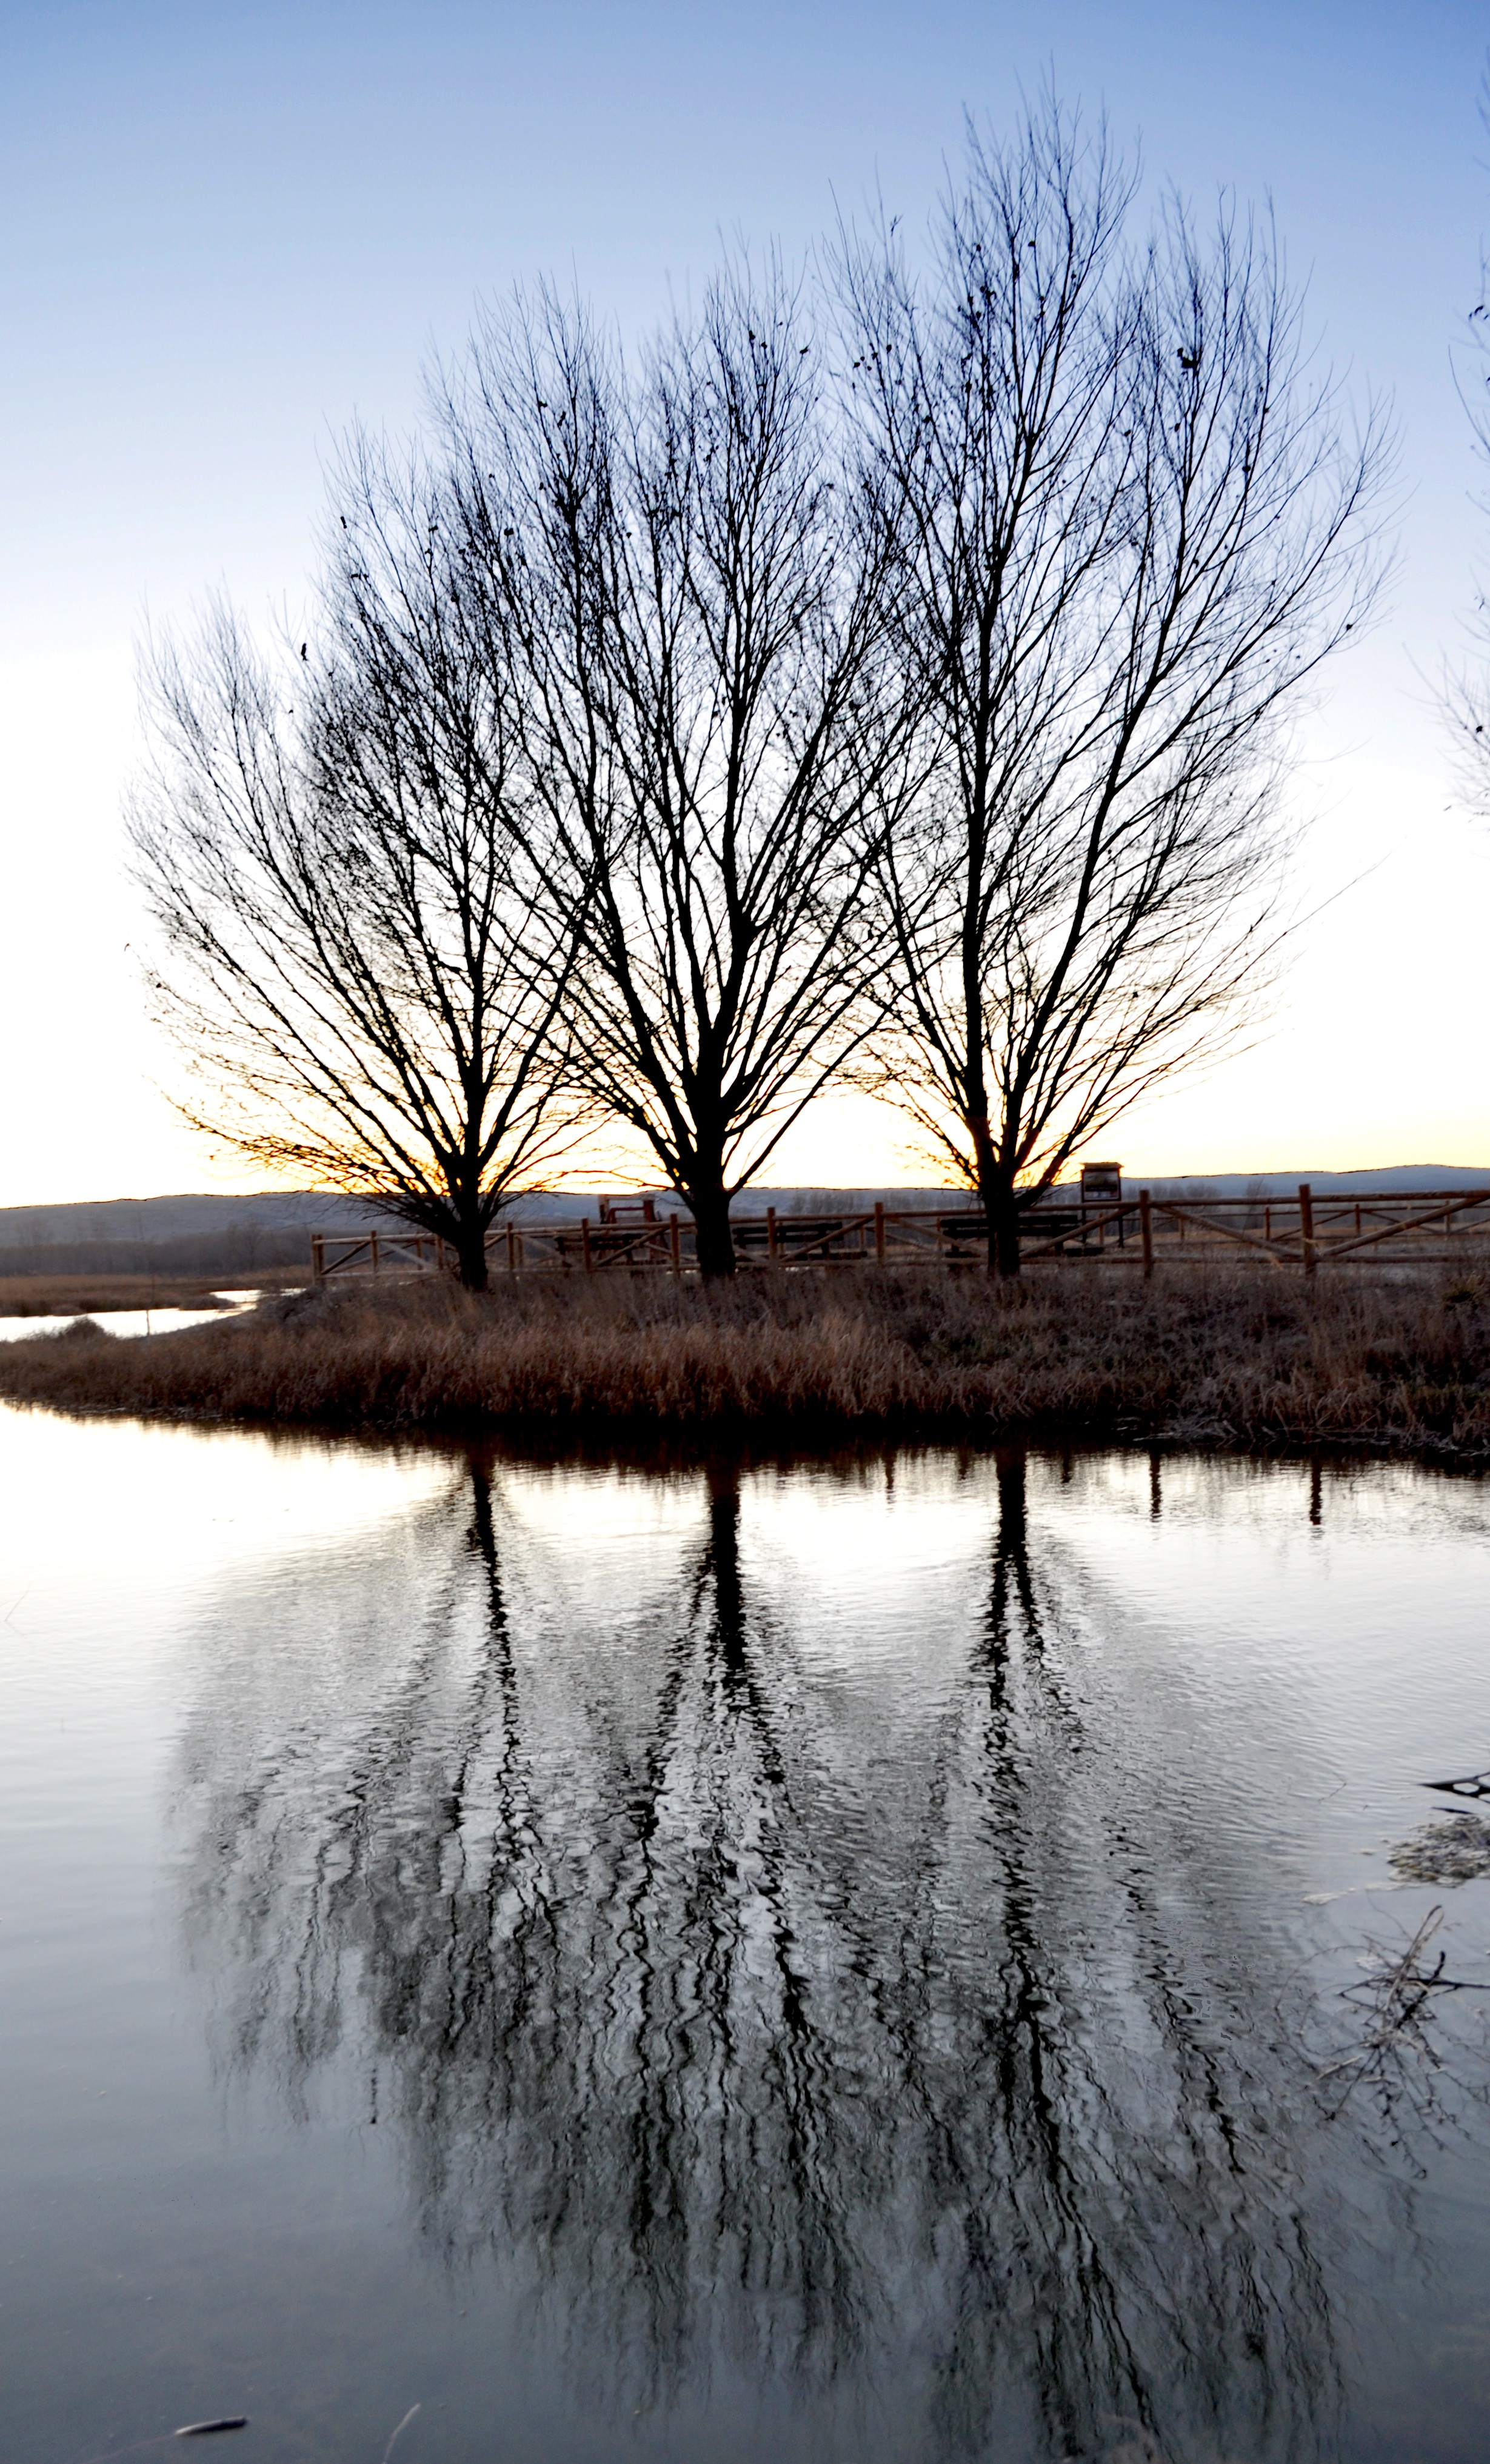
landscape, tree, water, nature, branch, silhouette, snow, winter, plant, sky, sunrise, countryside, sunlight, morning, lake, frost, dawn, river, dusk, pond, ice, evening, reflection, autumn, weather, season, trees, spain, the field, water reflection, atmospheric phenomenon, woody plant